Wheelchair sport classification

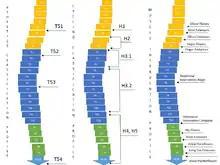
Comparing key muscle innervations for spinal cord levels compared to cycling and athletics classifications.

Wheelchair sport classification includes a number of disabilities that cause problems with the spinal cord. These include paraplegia, quadriplegia, muscular dystrophy, post-polio syndrome and spina bifida. Minimal qualification for wheelchair sport is minimal body function impairment. In practice, ISMWSF has defined this as 70 points or less on the muscle group function test for people with lower limb and trunk impairments. They have no minimum disability for upper limb impairments.